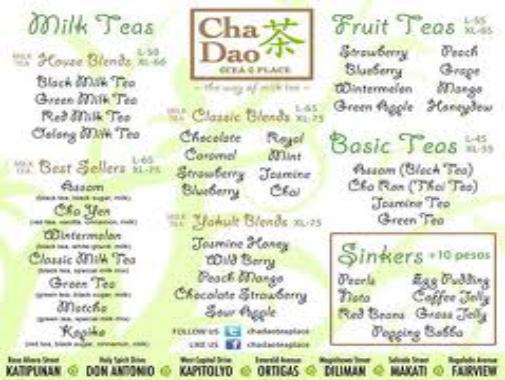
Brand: Cha Dao
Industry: Food